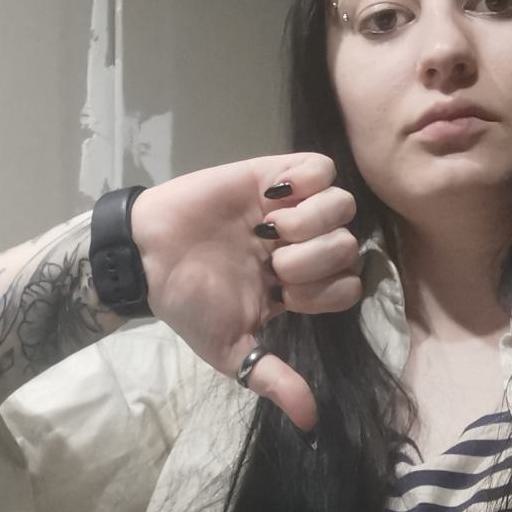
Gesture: dislike